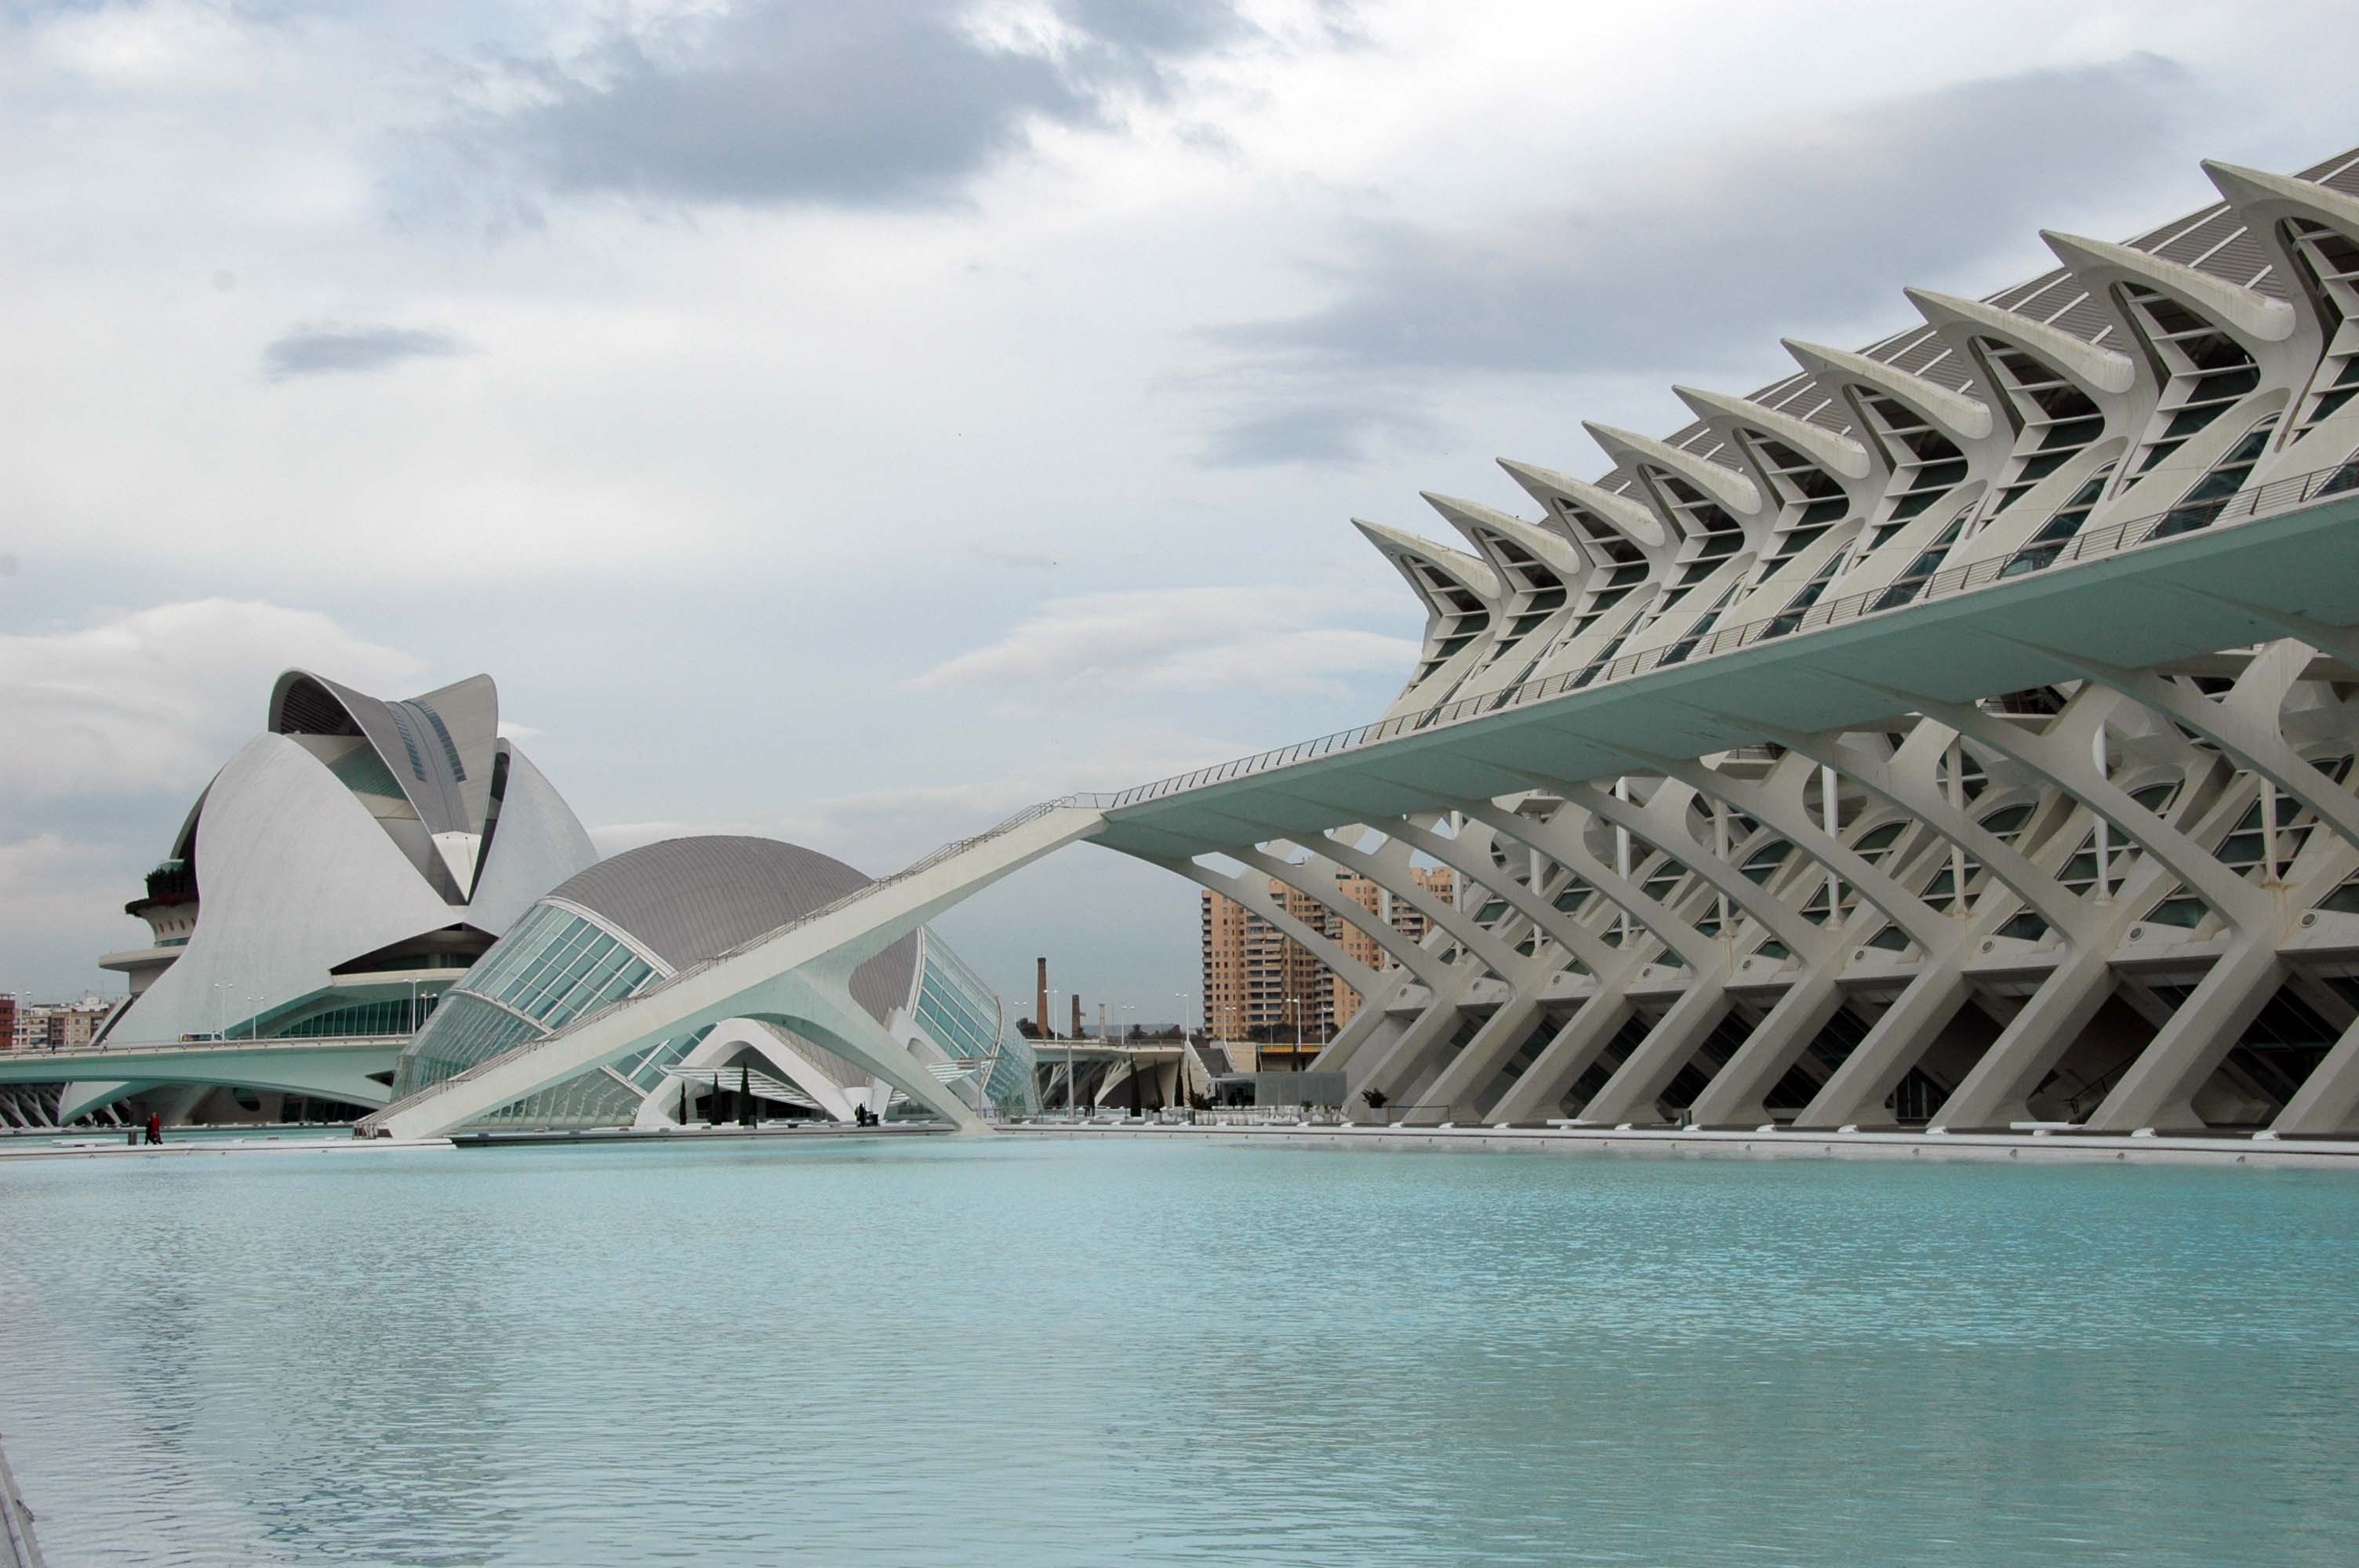
sea, architecture, bridge, vacation, landmark, valencia, city of arts and sciences, city of sciences